Lady Anne Clifford

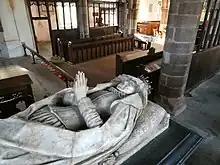
Tomb effigy of Margaret Clifford, Lady Anne's mother, in St Lawrence's Church, Appleby

She was an important patron of literature and due to her own writings in the form of letters and the diary she kept from 1603 to 1616, was a literary figure in her own right. John Donne said of her that she could "discourse of all things from Predestination to Slea-silk".